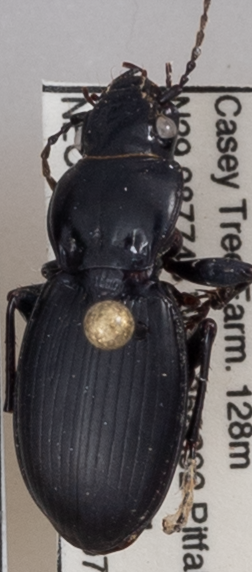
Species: Cyclotrachelus furtivus
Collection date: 2021-09-07
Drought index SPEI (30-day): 1.69
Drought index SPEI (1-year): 0.63
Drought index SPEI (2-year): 0.32